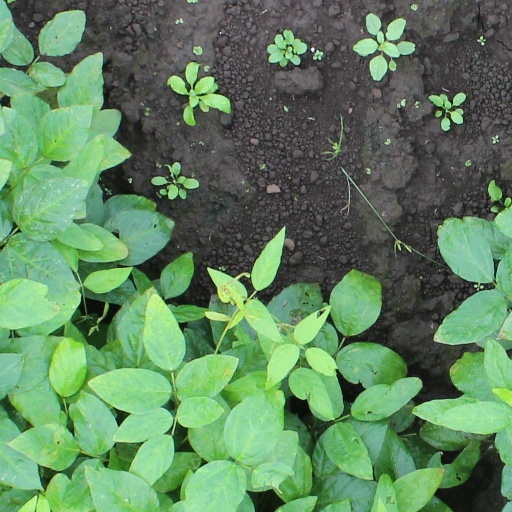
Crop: soybean